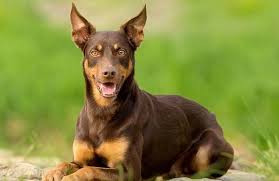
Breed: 209-n000049-kelpie